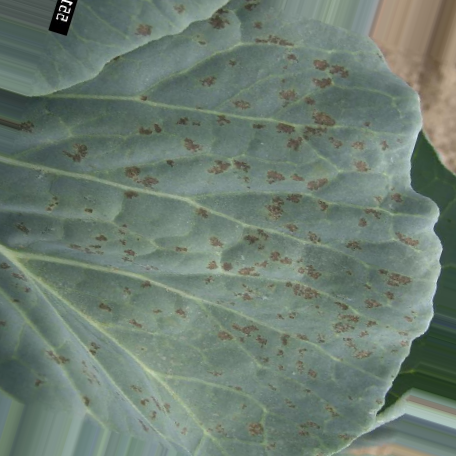
Label: Downy Mildew